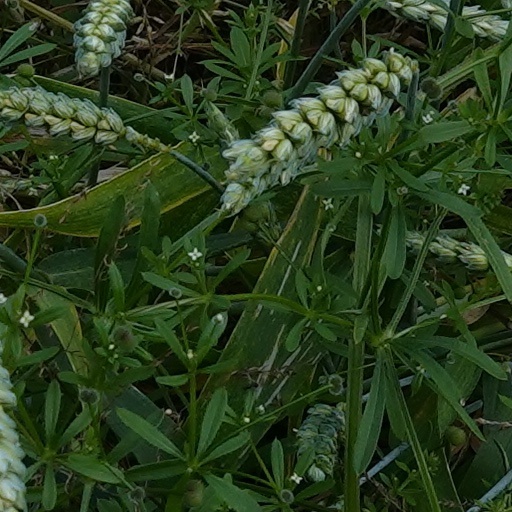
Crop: wheat